Anton Solomoukha

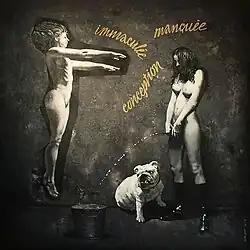
The Myths and the Limits. Failed Immaculate Conception. 179x179cm.

Anton (Anatole) P. Solomoukha ( 2 November 1945 – 21 October 2015) was a Ukrainian-born French artist and photographer, and a foreign member of the Ukrainian Academy of Arts. From 1980, he specialized in narrative figuration. After 2000, he developed photo projects and is known as the inventor of a new form of expression in contemporary photography: “Photo painting”. In it, he associates the photographic image with pictorial research in tableaux frequently requiring a multitude of models.